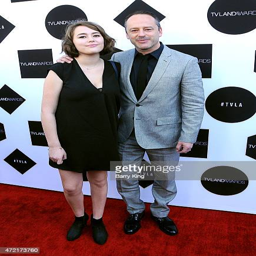
actor and his daughter attend awards